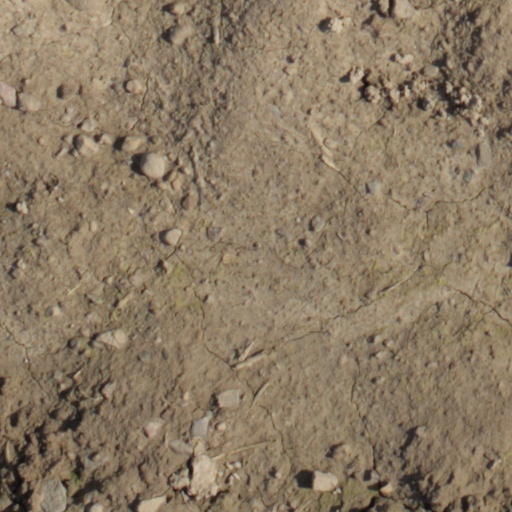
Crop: wheat